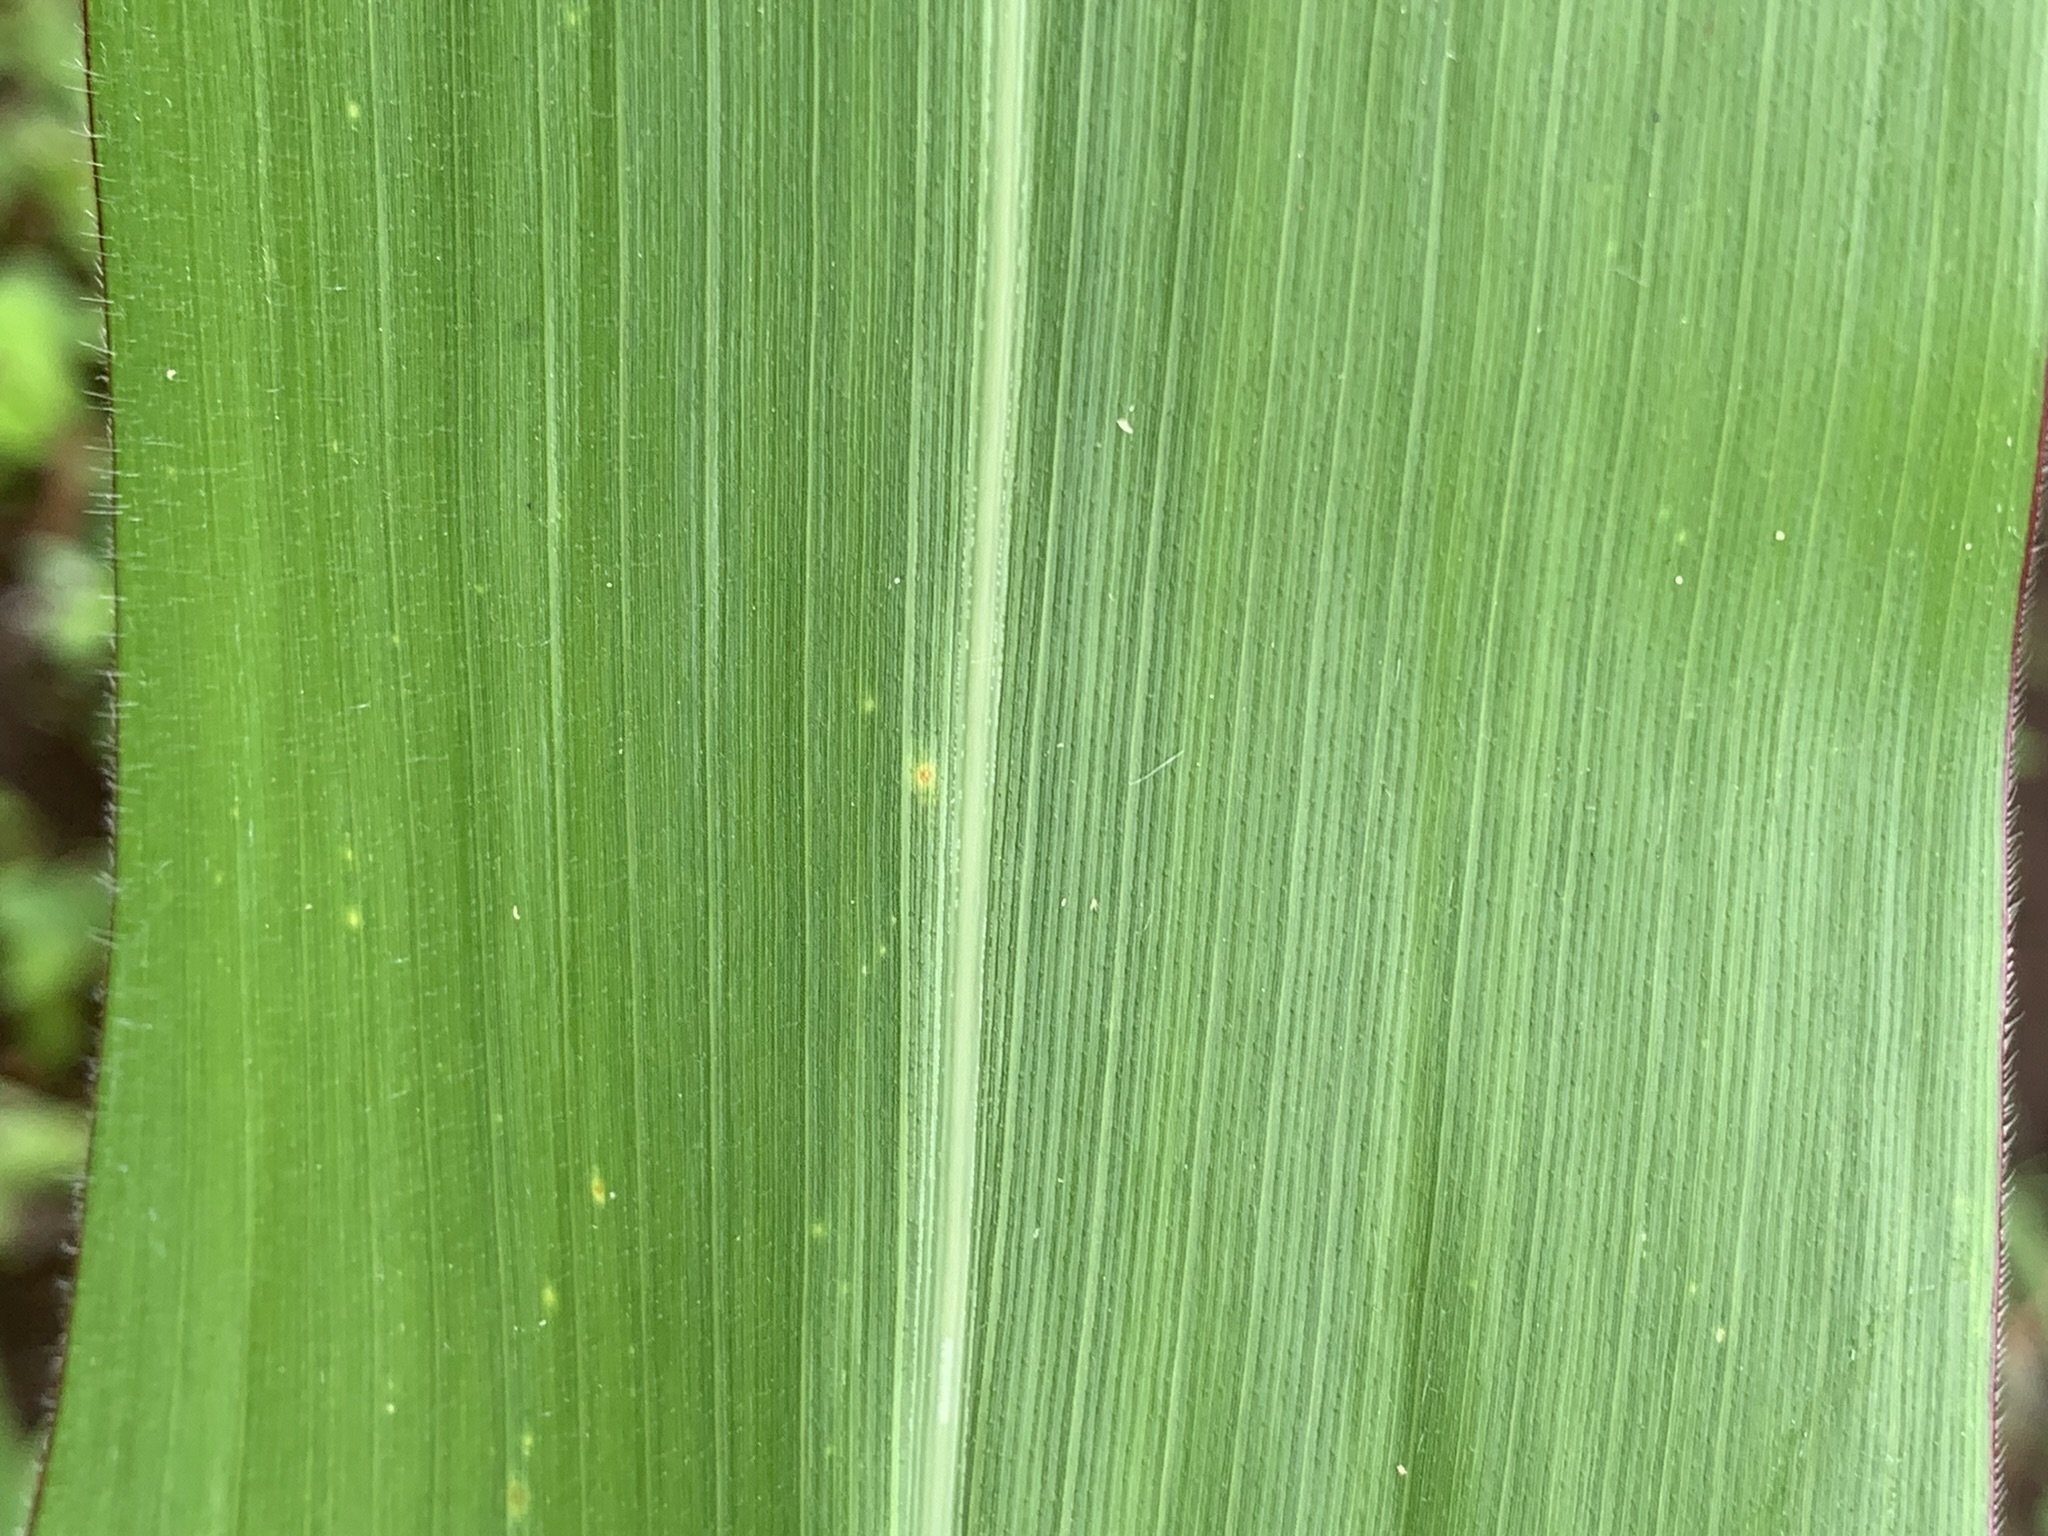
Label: Healthy